Roman–Persian wars

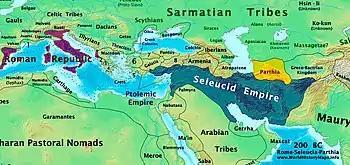
Rome, Parthia and Seleucid Empire in 200 BC. Soon both the Romans and the Parthians would invade the Seleucid-held territories, and become the strongest states in western Asia.

According to James Howard-Johnston, "from the third century BC to the early seventh century AD, the rival players [in the East] were grand polities with imperial pretensions, which had been able to establish and secure stable territories transcending regional divides". The Romans and Parthians came into contact through their respective conquests of parts of the Seleucid Empire. During the 3rd century BC, the Parthians migrated from the Central Asian steppe into northern Iran. Although subdued for a time by the Seleucids, they broke away in the 2nd century BC and established an independent state that steadily expanded at the expense of their former rulers, and through the course of the 2nd and early 1st centuries BC, they had conquered Persia, Mesopotamia, and Armenia. Ruled by the Arsacid dynasty, the Parthians fended off several Seleucid attempts to regain their lost territories, and established several eponymous branches in the Caucasus, namely the Arsacid dynasty of Armenia, the Arsacid dynasty of Iberia, and the Arsacid dynasty of Caucasian Albania. Meanwhile, the Romans expelled the Seleucids from their territories in Anatolia in the early 2nd century BC, following the defeat of Antiochus III the Great at Thermopylae and Magnesia. Finally, in 64 BC, Pompey conquered the remaining Seleucid territories in Syria, extinguishing their state and advancing the Romans' eastern frontier to the Euphrates, where it met the territory of the Parthians.